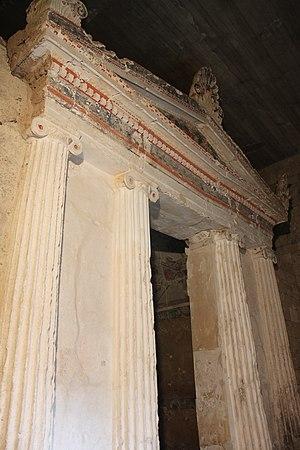
Façade de la tombe des palmettes à Lefkadia (Macédoine, Grèce)
La tombe des palmettes, parfois désignée sous le nom de tombe de Rhomiopoulou, est un tombeau macédonien de la période hellénistique situé à Lefkadia, près de Náoussa. Réputé pour la qualité de sa décoration peinte, le monument est daté de la première moitié du IIIᵉ siècle av. J.-C. ou de la fin du IVᵉ siècle av. J.-C.